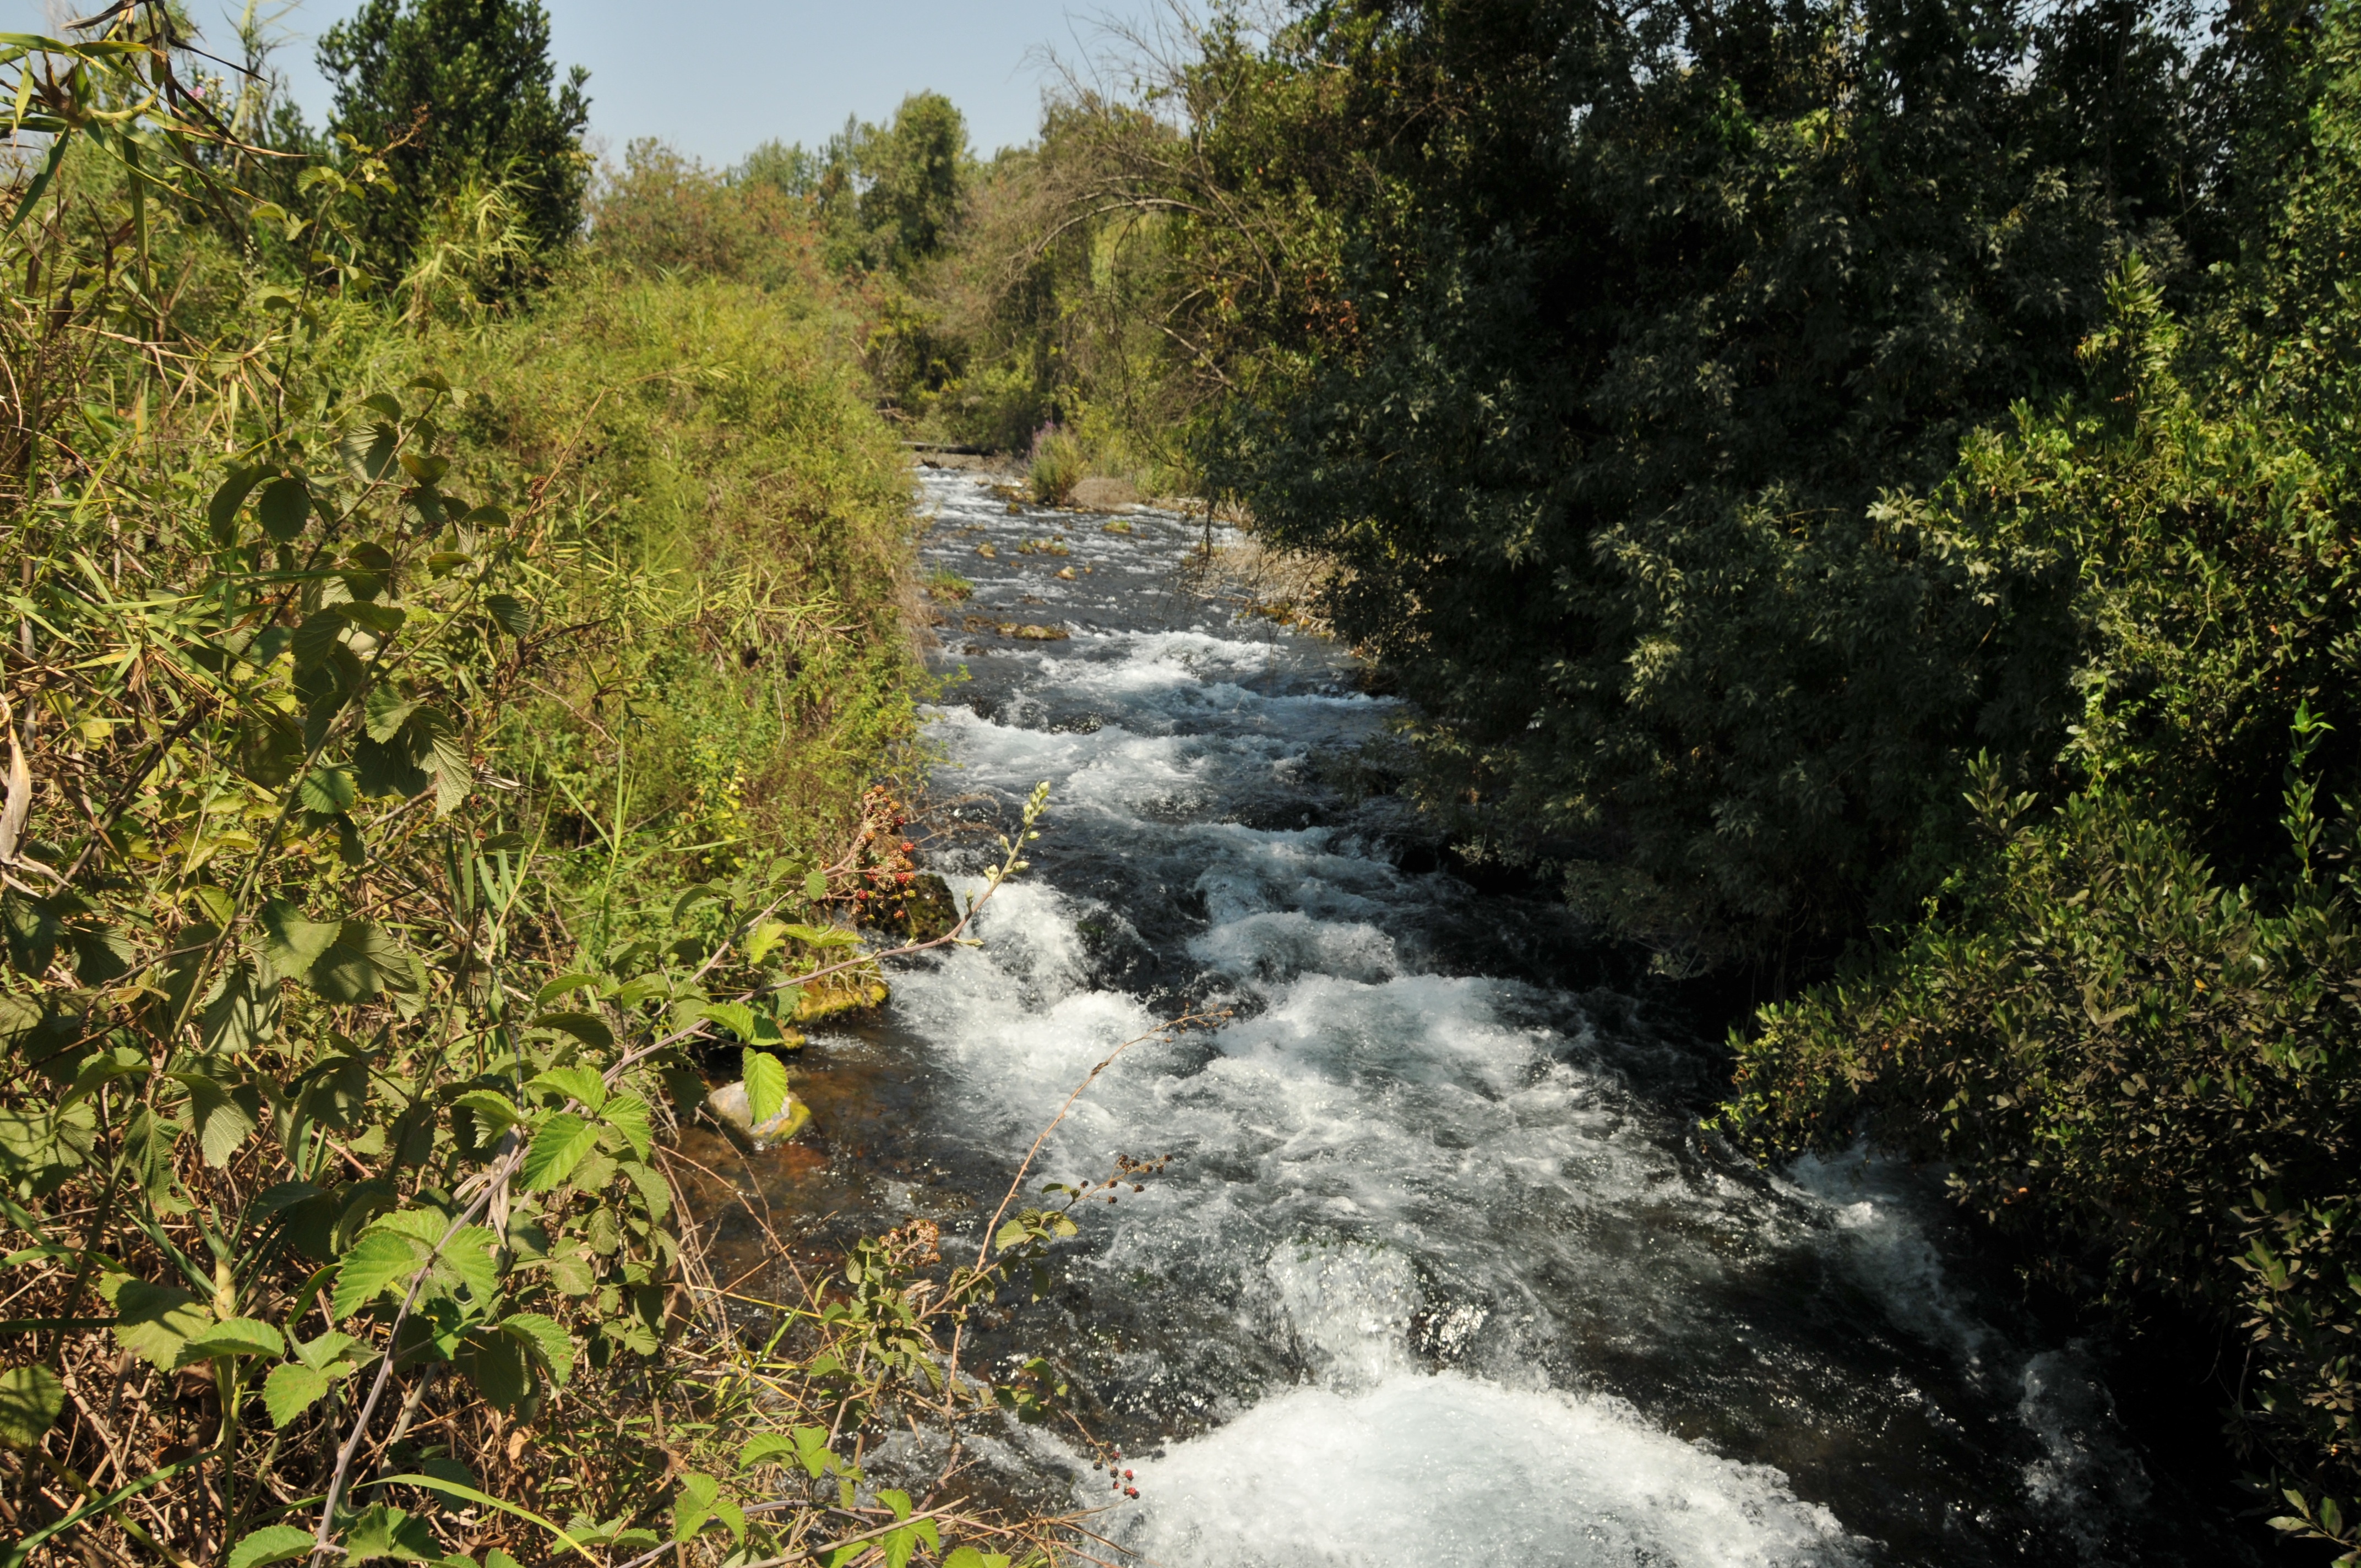
forest, waterfall, creek, trail, river, stream, jungle, rapid, waterway, body of water, dan, vegetation, rainforest, rapids, water feature, watercourse, israel